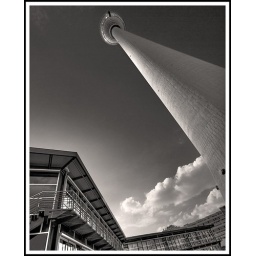
HDR image of TV tower in the former East Berlin